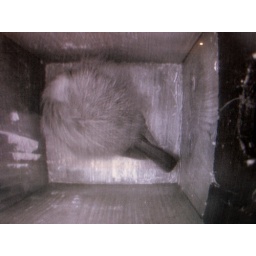
bird in box